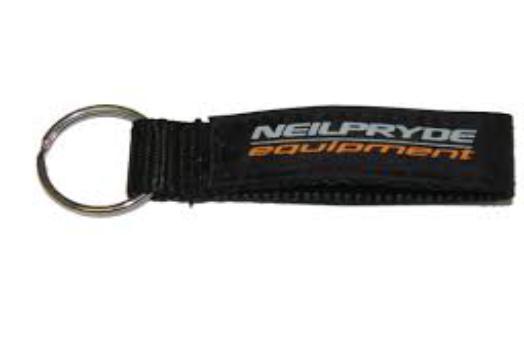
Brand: neil pryde-1
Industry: Sports